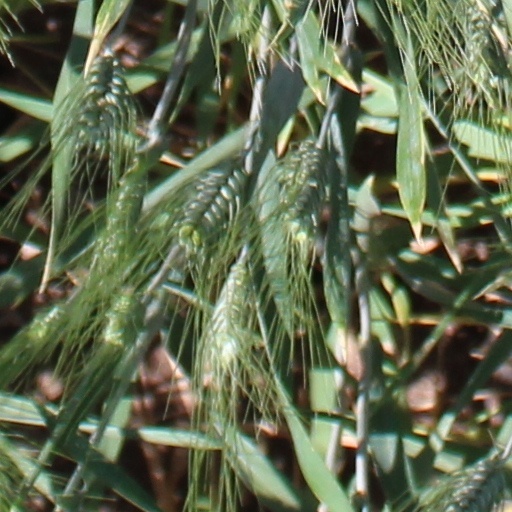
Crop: wheat